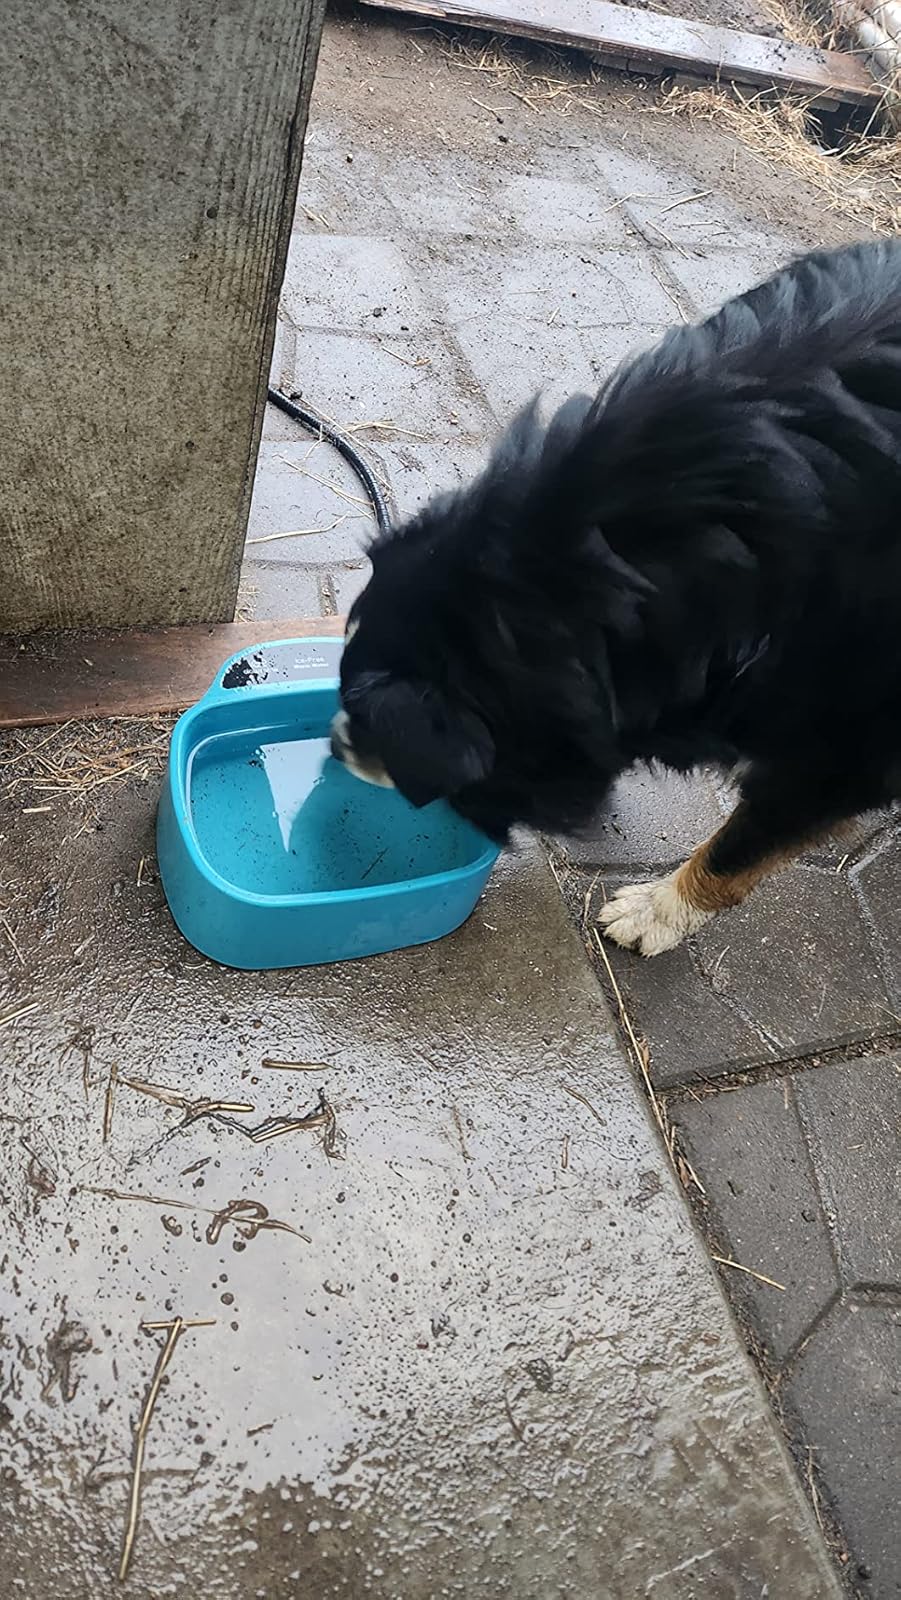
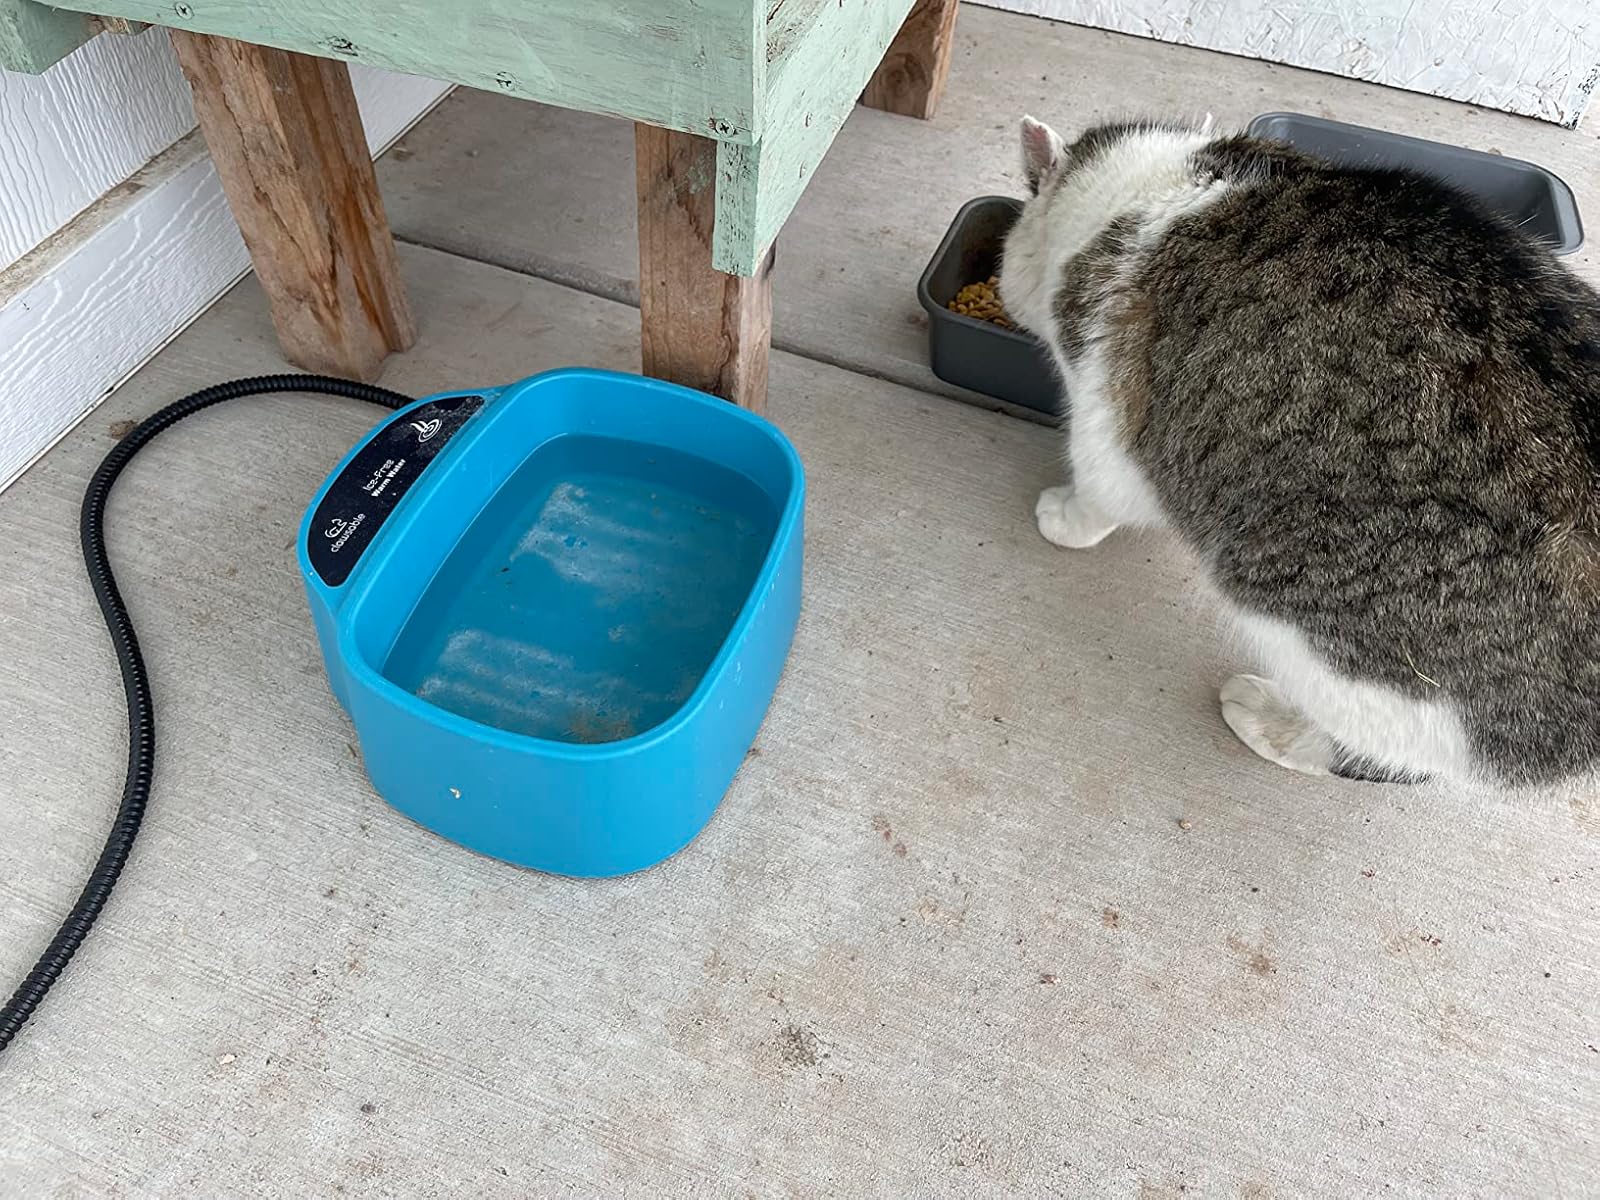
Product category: items_bowl
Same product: yes